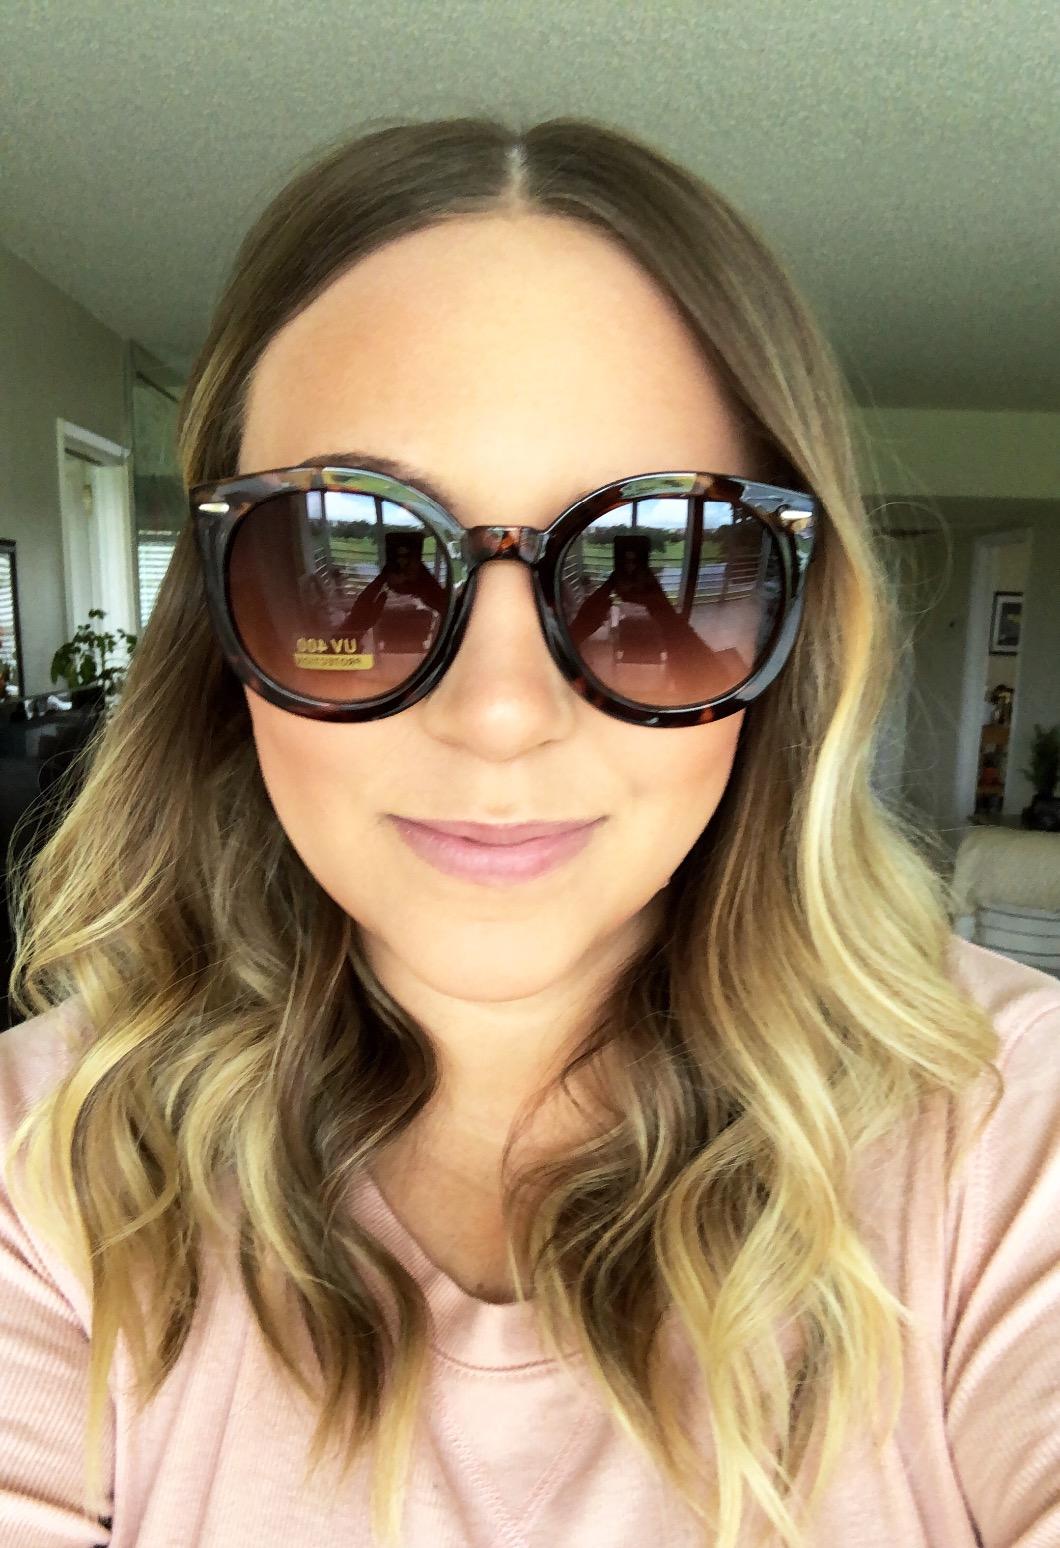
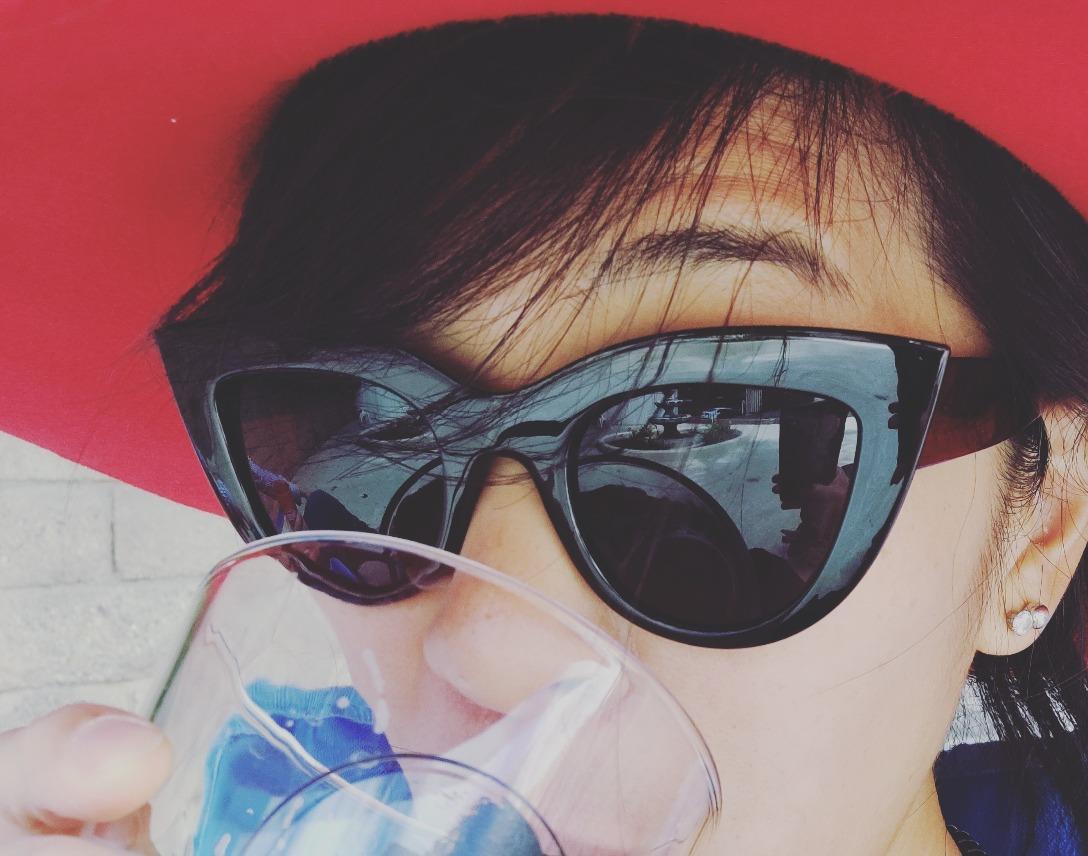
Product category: accessories_sunglasses
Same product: no